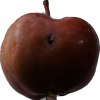
Label: Apple 18